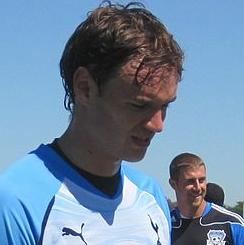
Age: 20